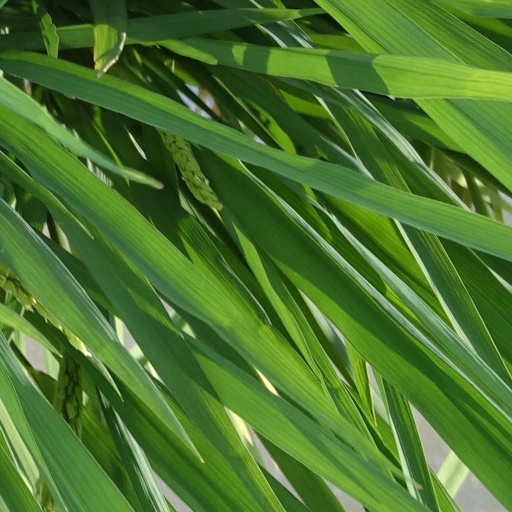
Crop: rice